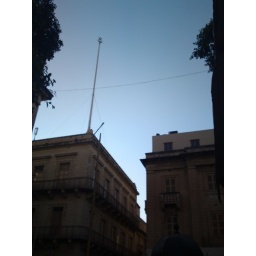
blue skies over city buildings